Gold Coast Chargers

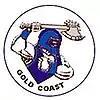
Logo of the short-lived Gold Coast Gladiators.

The Seagulls Club's licence was purchased by local property millionaire and entrepreneur Jeff Muller who moved the club across the border into Queensland before the start of the 1996 rugby league season and the club became known as the Gold Coast Gladiators, with the team being based at Carrara Stadium. With new colours, the club then enjoyed some immediate success in winning the Plate Trophy at that year's pre-season World Sevens tournament, the only silverware the Gold Coast had ever won. However, after having demonstrated the club's potential and appointing a coach who would go on to win the Dally M award for Coach of the Year, Phil Econimides, the ARL revoked Muller's licence before the commencement of the 1996 ARL season.